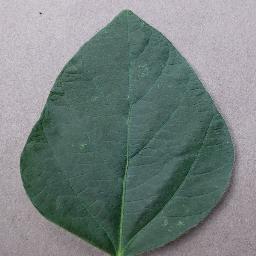
Label: Soybean___healthy